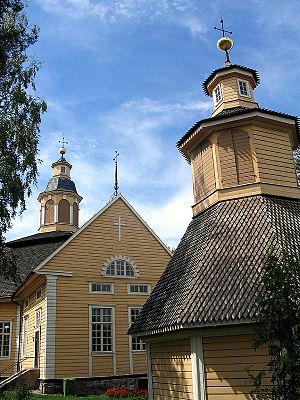
L'église de Nastola est une église située à Nastola en Finlande.
Cet article recense les églises évangéliques-luthériennes de Finlande.